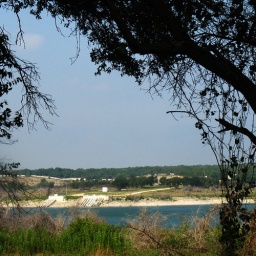
Looks as if they're putting in more pipes to take the water to the green lawns of the town to the south.